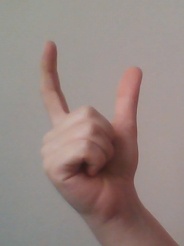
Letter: nun